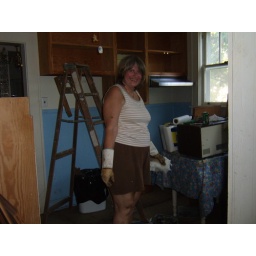
005KK in kitchen by dining rm door